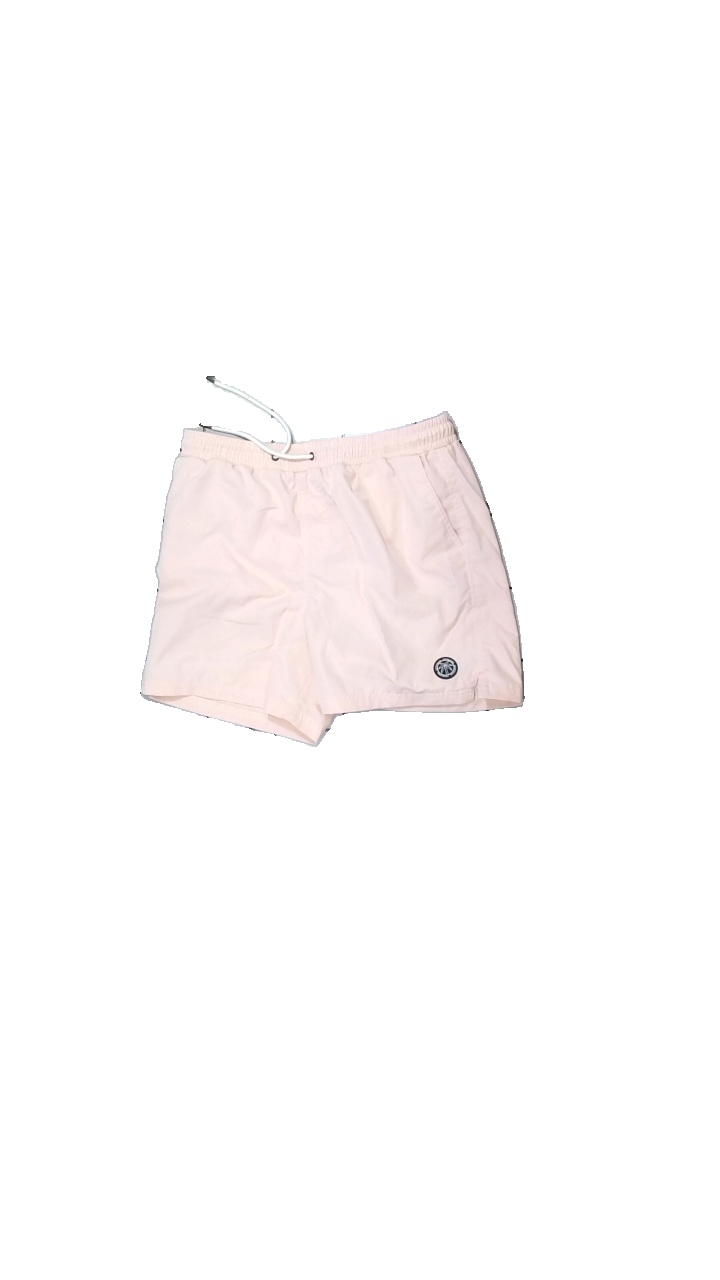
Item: Outerwear (Men)
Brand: Jack And Jones
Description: rosa badshorts
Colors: Pink
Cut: None
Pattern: Logo print
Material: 100% polyester
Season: All
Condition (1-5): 3
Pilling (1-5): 5
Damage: lösa trådar
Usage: Export
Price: <50